Comics Fest India

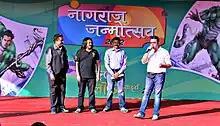
(From left-right) Manish Gupta, Sanjay Gupta and Manoj Gupta with the host Kshitij Sharma at Nagraj Janmotsav, 2012.

What started as a birthday celebration for their flagship character, soon grew into an annual convention attended by several fans and creators. Raj Comics organized the initial events at Rtoonz Studios (Burari). Each year, the event kept growing both in size and space and in 2012, it was held at Dilli Haat, Pitampura.